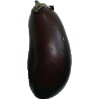
Label: eggplant